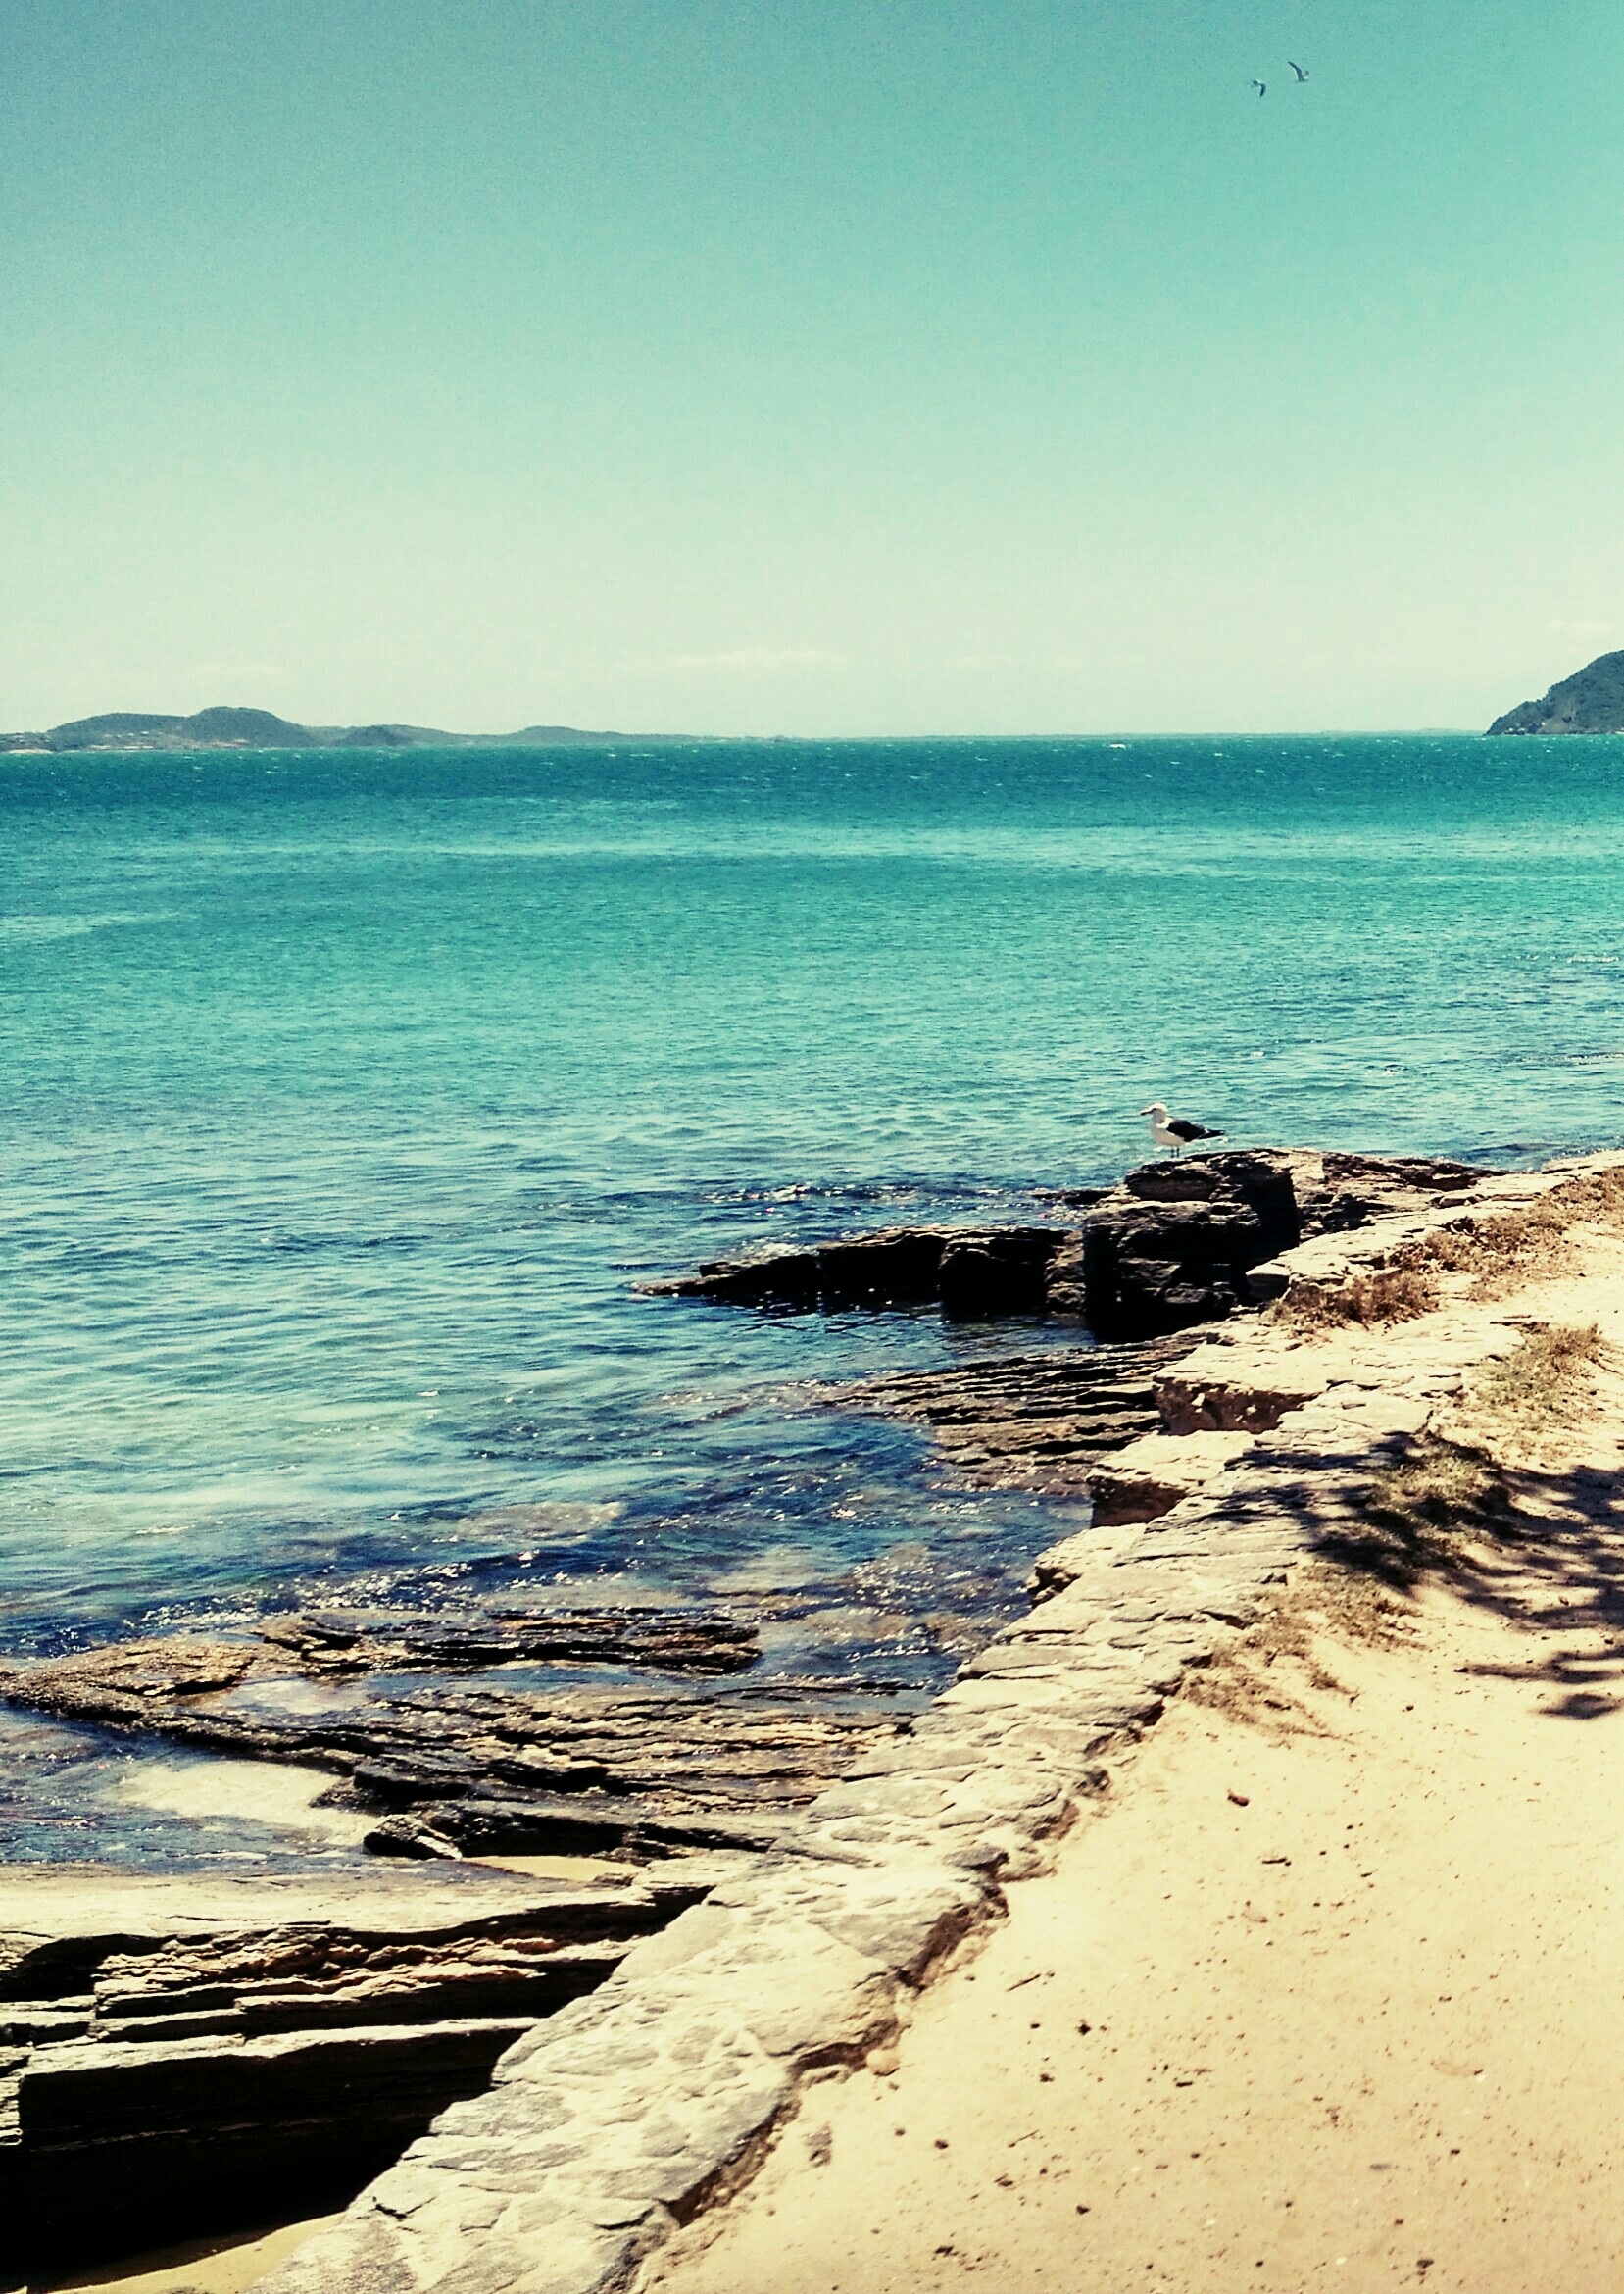
beach, sea, coast, water, sand, rock, ocean, horizon, sunset, sunlight, shore, wave, stone, vacation, cliff, cove, bay, terrain, material, body of water, mar, cape, wind wave